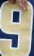
Number: 9